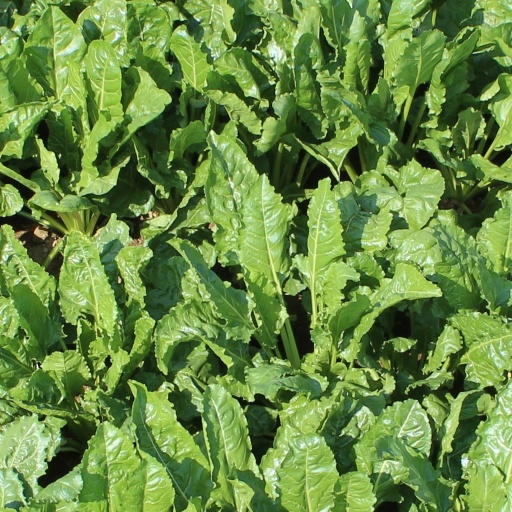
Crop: sugar beet